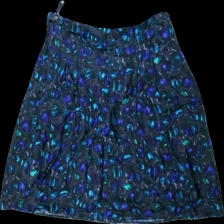
View: back
Type: Skirt
Category: Ladies
Brand: Missing
Colors: Blue, Black, Green
Material: 100% silk
Pattern: Dots
Cut: Regular
Season: All
Trend: 80s
Damage location: middle right
Damage 2 location: top left
Damage 3 location: bottom center
Price range: 50-100
Recommended usage: Reuse
Description: prickig kjol
Comment: vintage